The Forgotten (Baldacci novel)

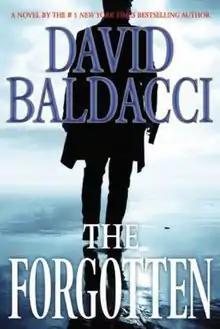
Hardcover edition

The Forgotten is a thriller novel written by American author David Baldacci. This is the second installment to feature John Puller, a former Army Ranger who served at Iraq and Afghanistan and now works for the U.S. Army’s Criminal Investigations Division. The book was published on November 20, 2012 by Grand Central Publishing.